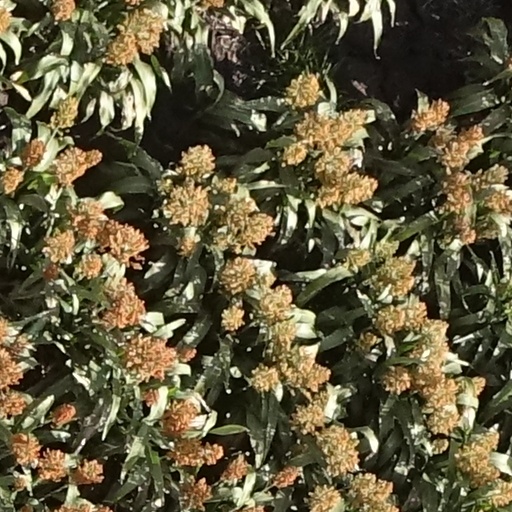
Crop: sorghum